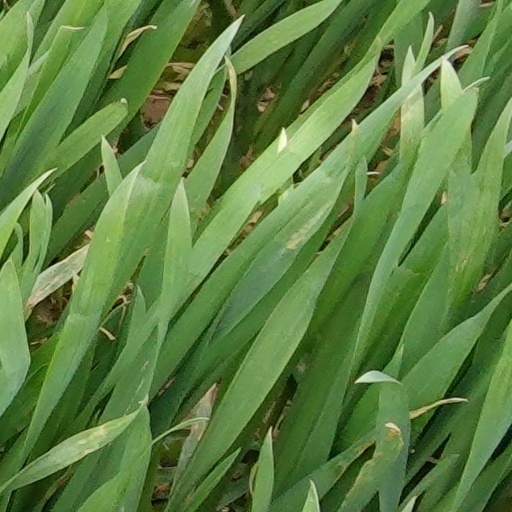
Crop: wheat